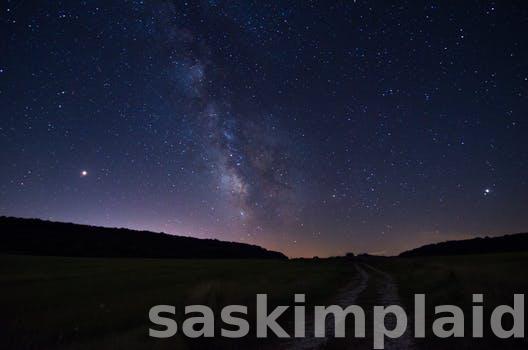
Label: Watermark